Independence Day (Botswana)

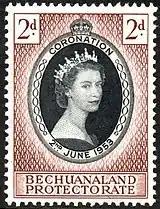
Stamp with portrait of Queen Elizabeth II, 1953

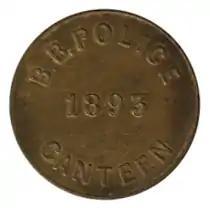
A rare Bechuanaland Border Police canteen token.

The most powerful ruler was King Khama III, who had strong support from the British government, and was especially popular among evangelicals in Britain. He collaborated closely with the British military, and kept his vast, but underpopulated lands independent from intruders from South Africa.